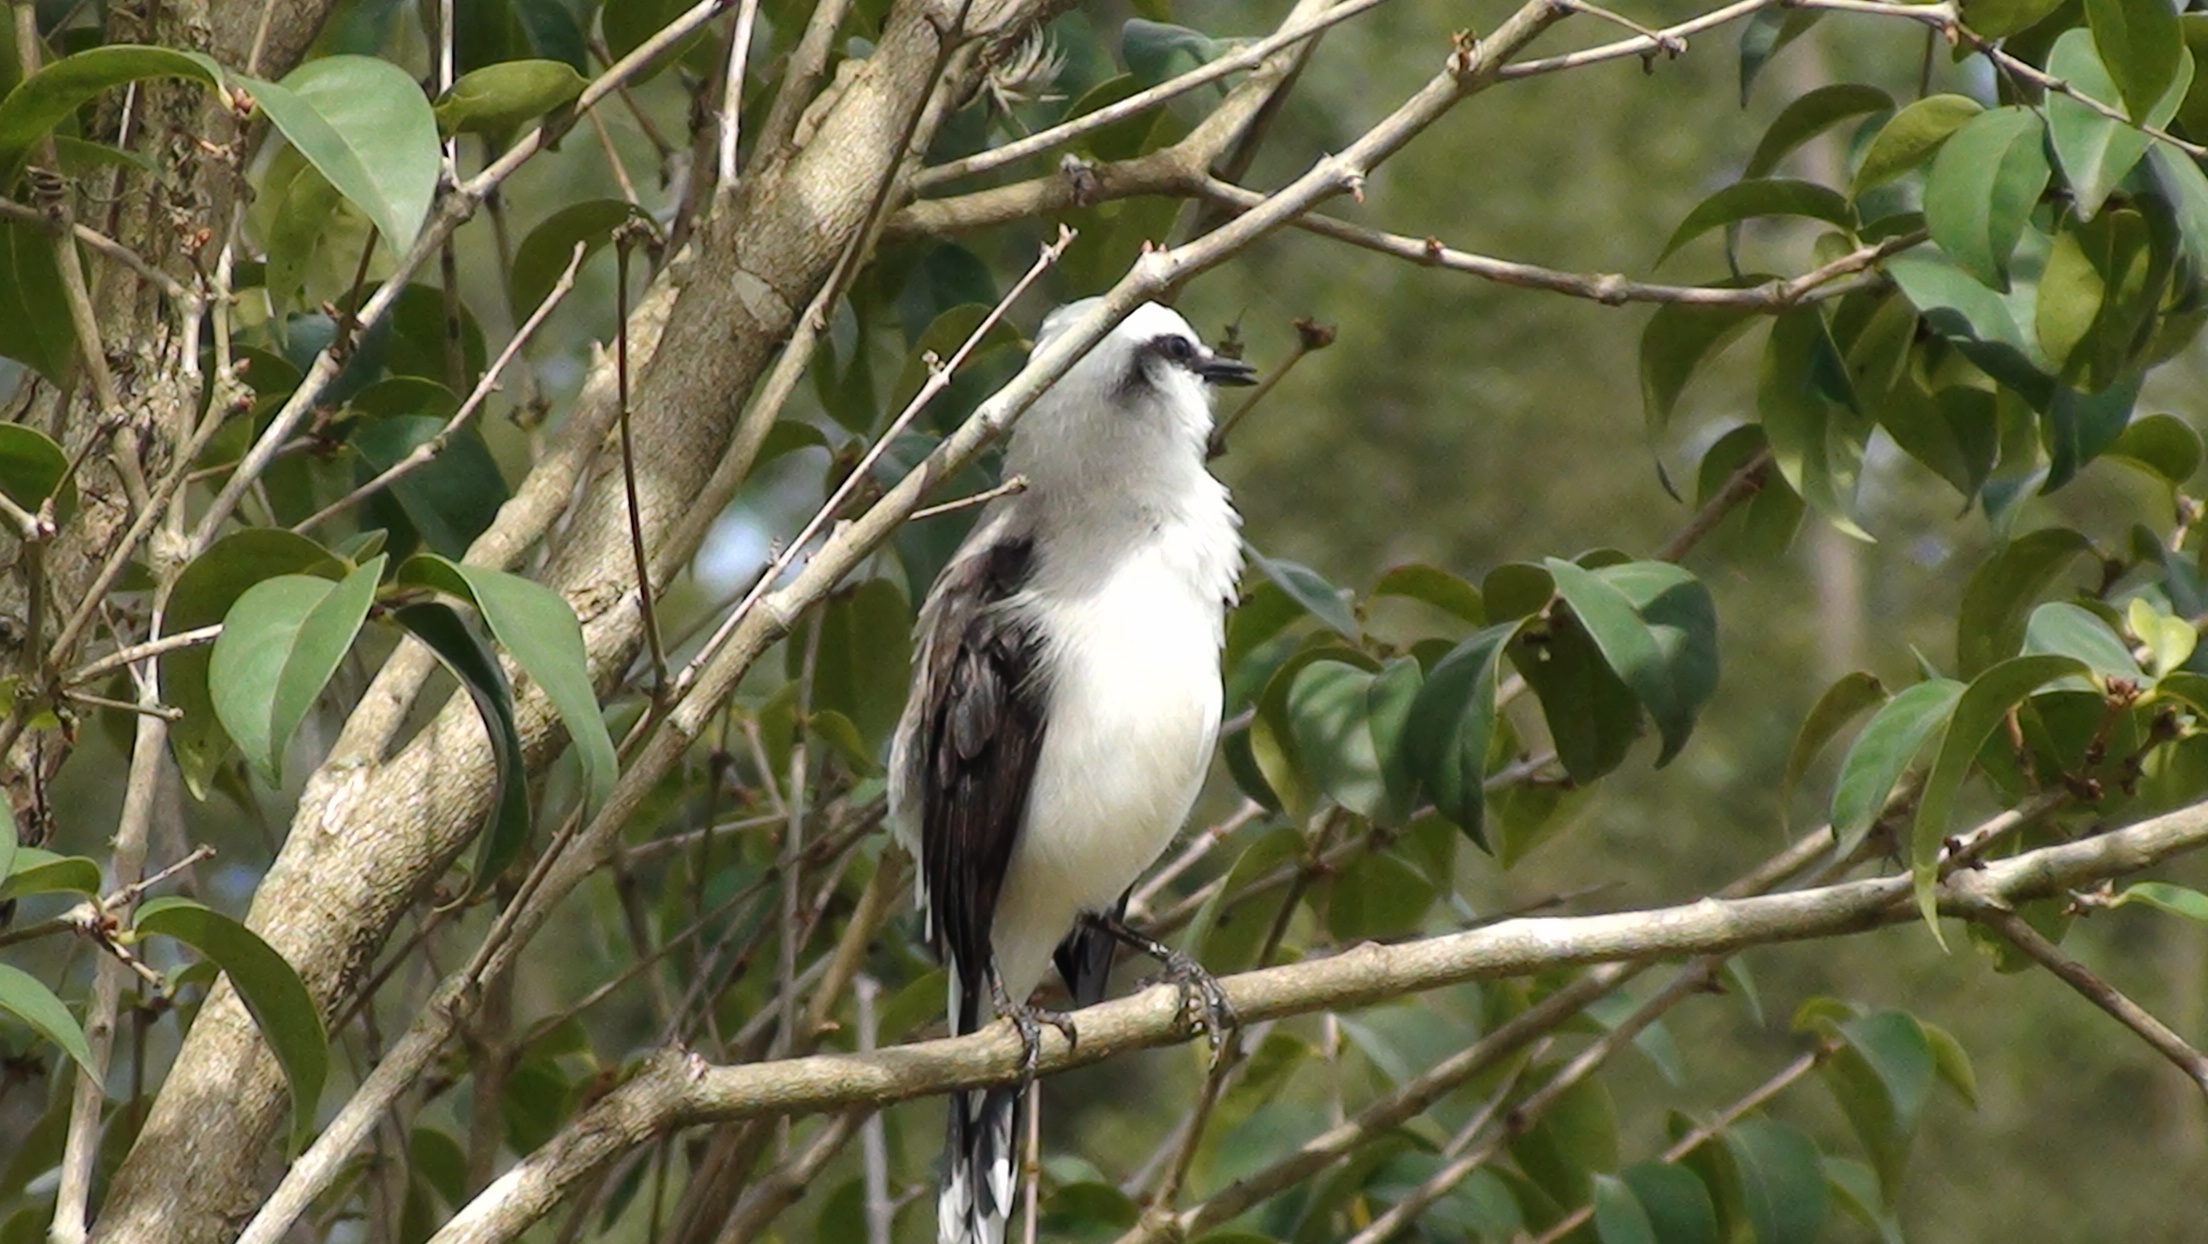
tree, nature, branch, bird, flying, wildlife, environment, beak, fauna, encyclopedia, animals, vertebrate, tropical birds, perching bird, fluvicola nengeta, masked water tyrant